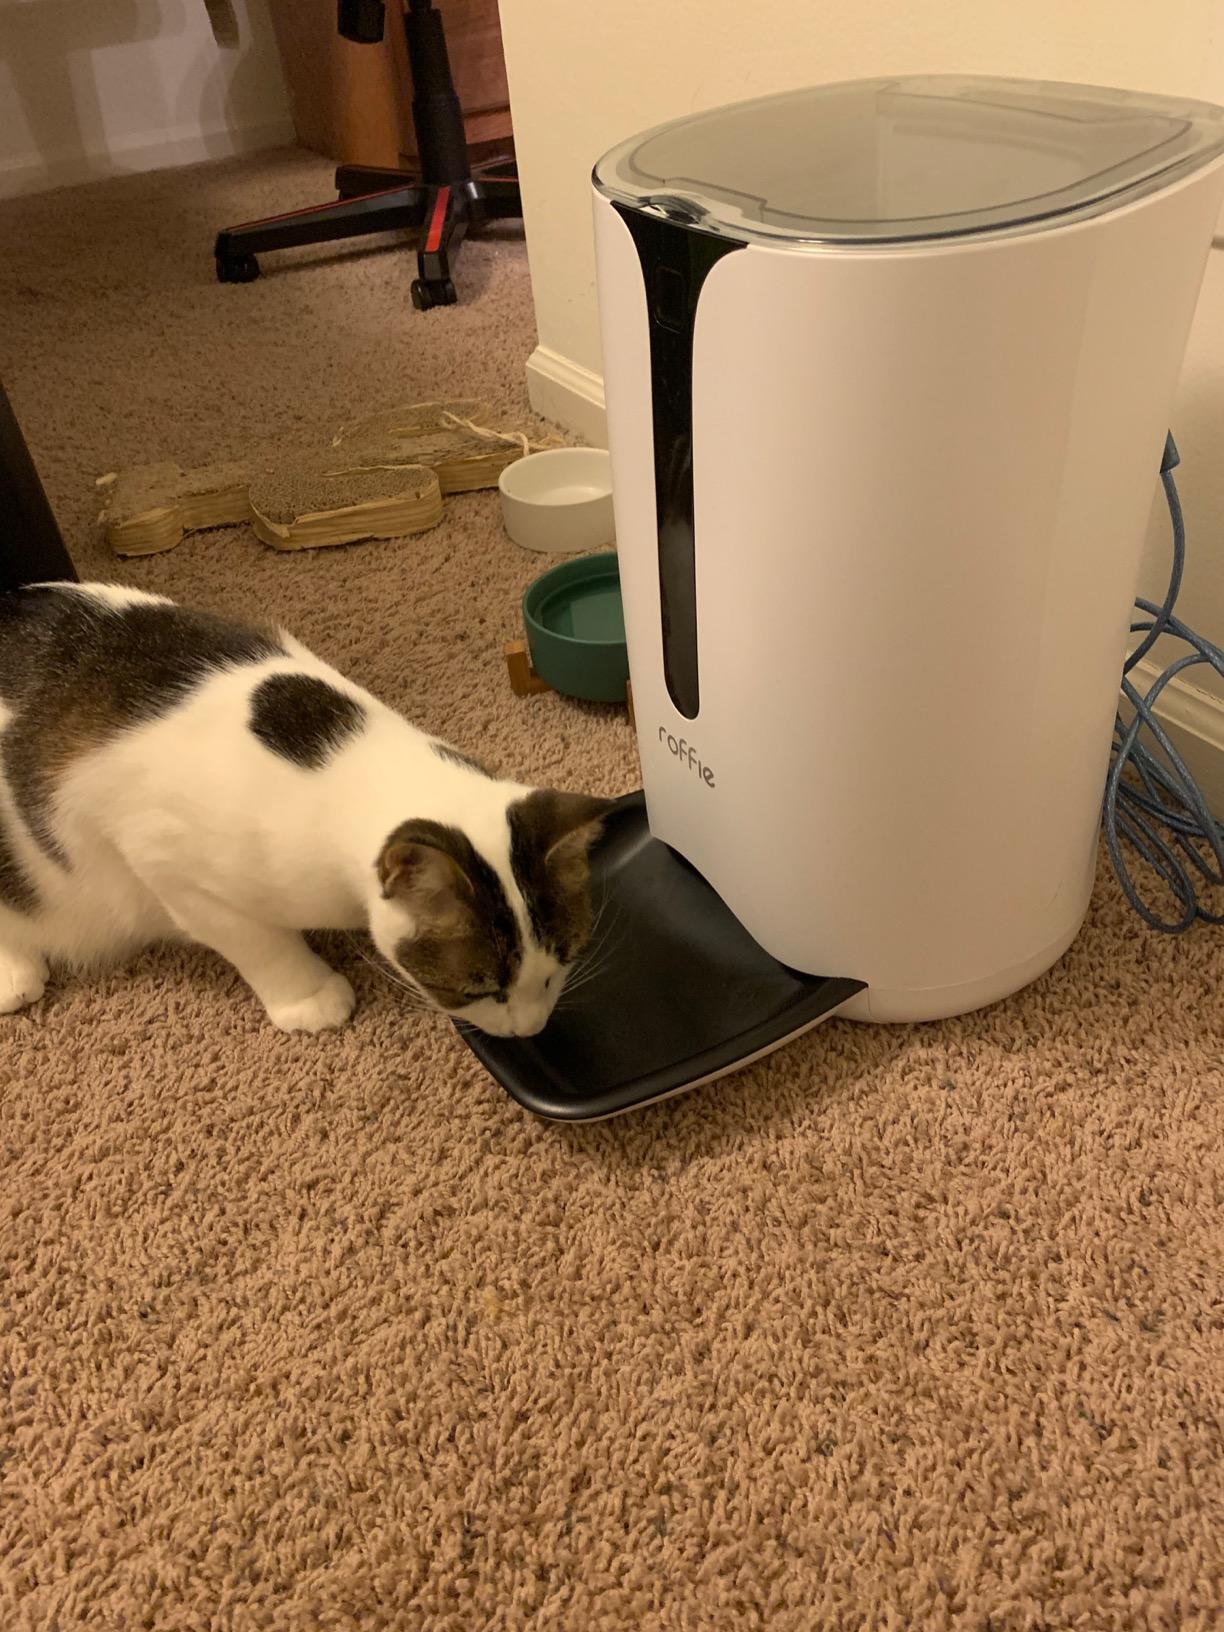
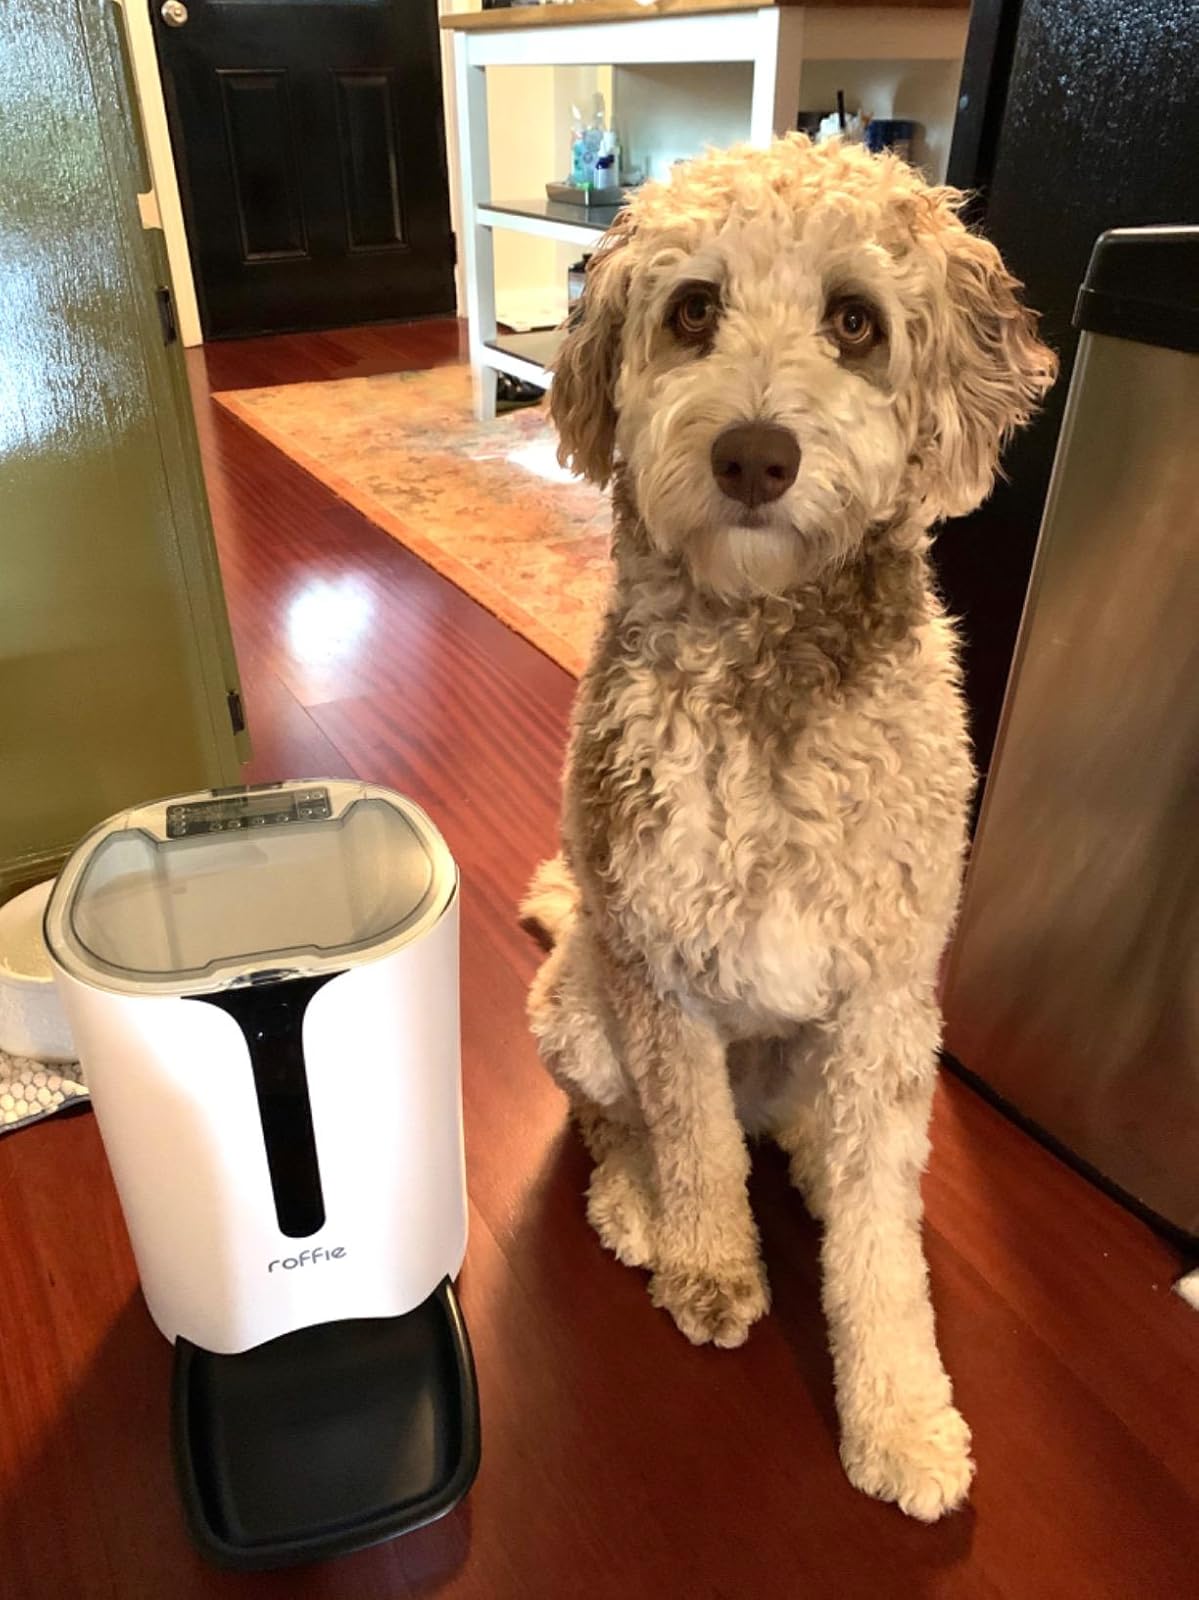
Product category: items_feeder
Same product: yes